Easter Wings

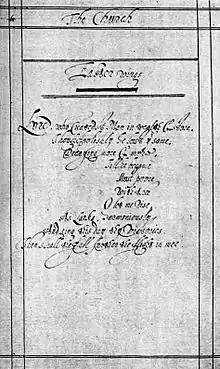
A copy of the manuscript written for presentation to the Cambridge University press in 1633

Herbert's poetry may be referred to the 16th century tradition of the emblem, which combines a motto with a simple symbolic picture and poetic explanation, as well as, in the case of "Easter Wings", the example of Greek shaped poetry. The poem's two-stanzas were originally formatted sideways across opposite pages on its first publication, making the likeness to two sets of wings more obvious. Another pattern poem appearing near the start of his collection, "The Temple", was "The Altar".